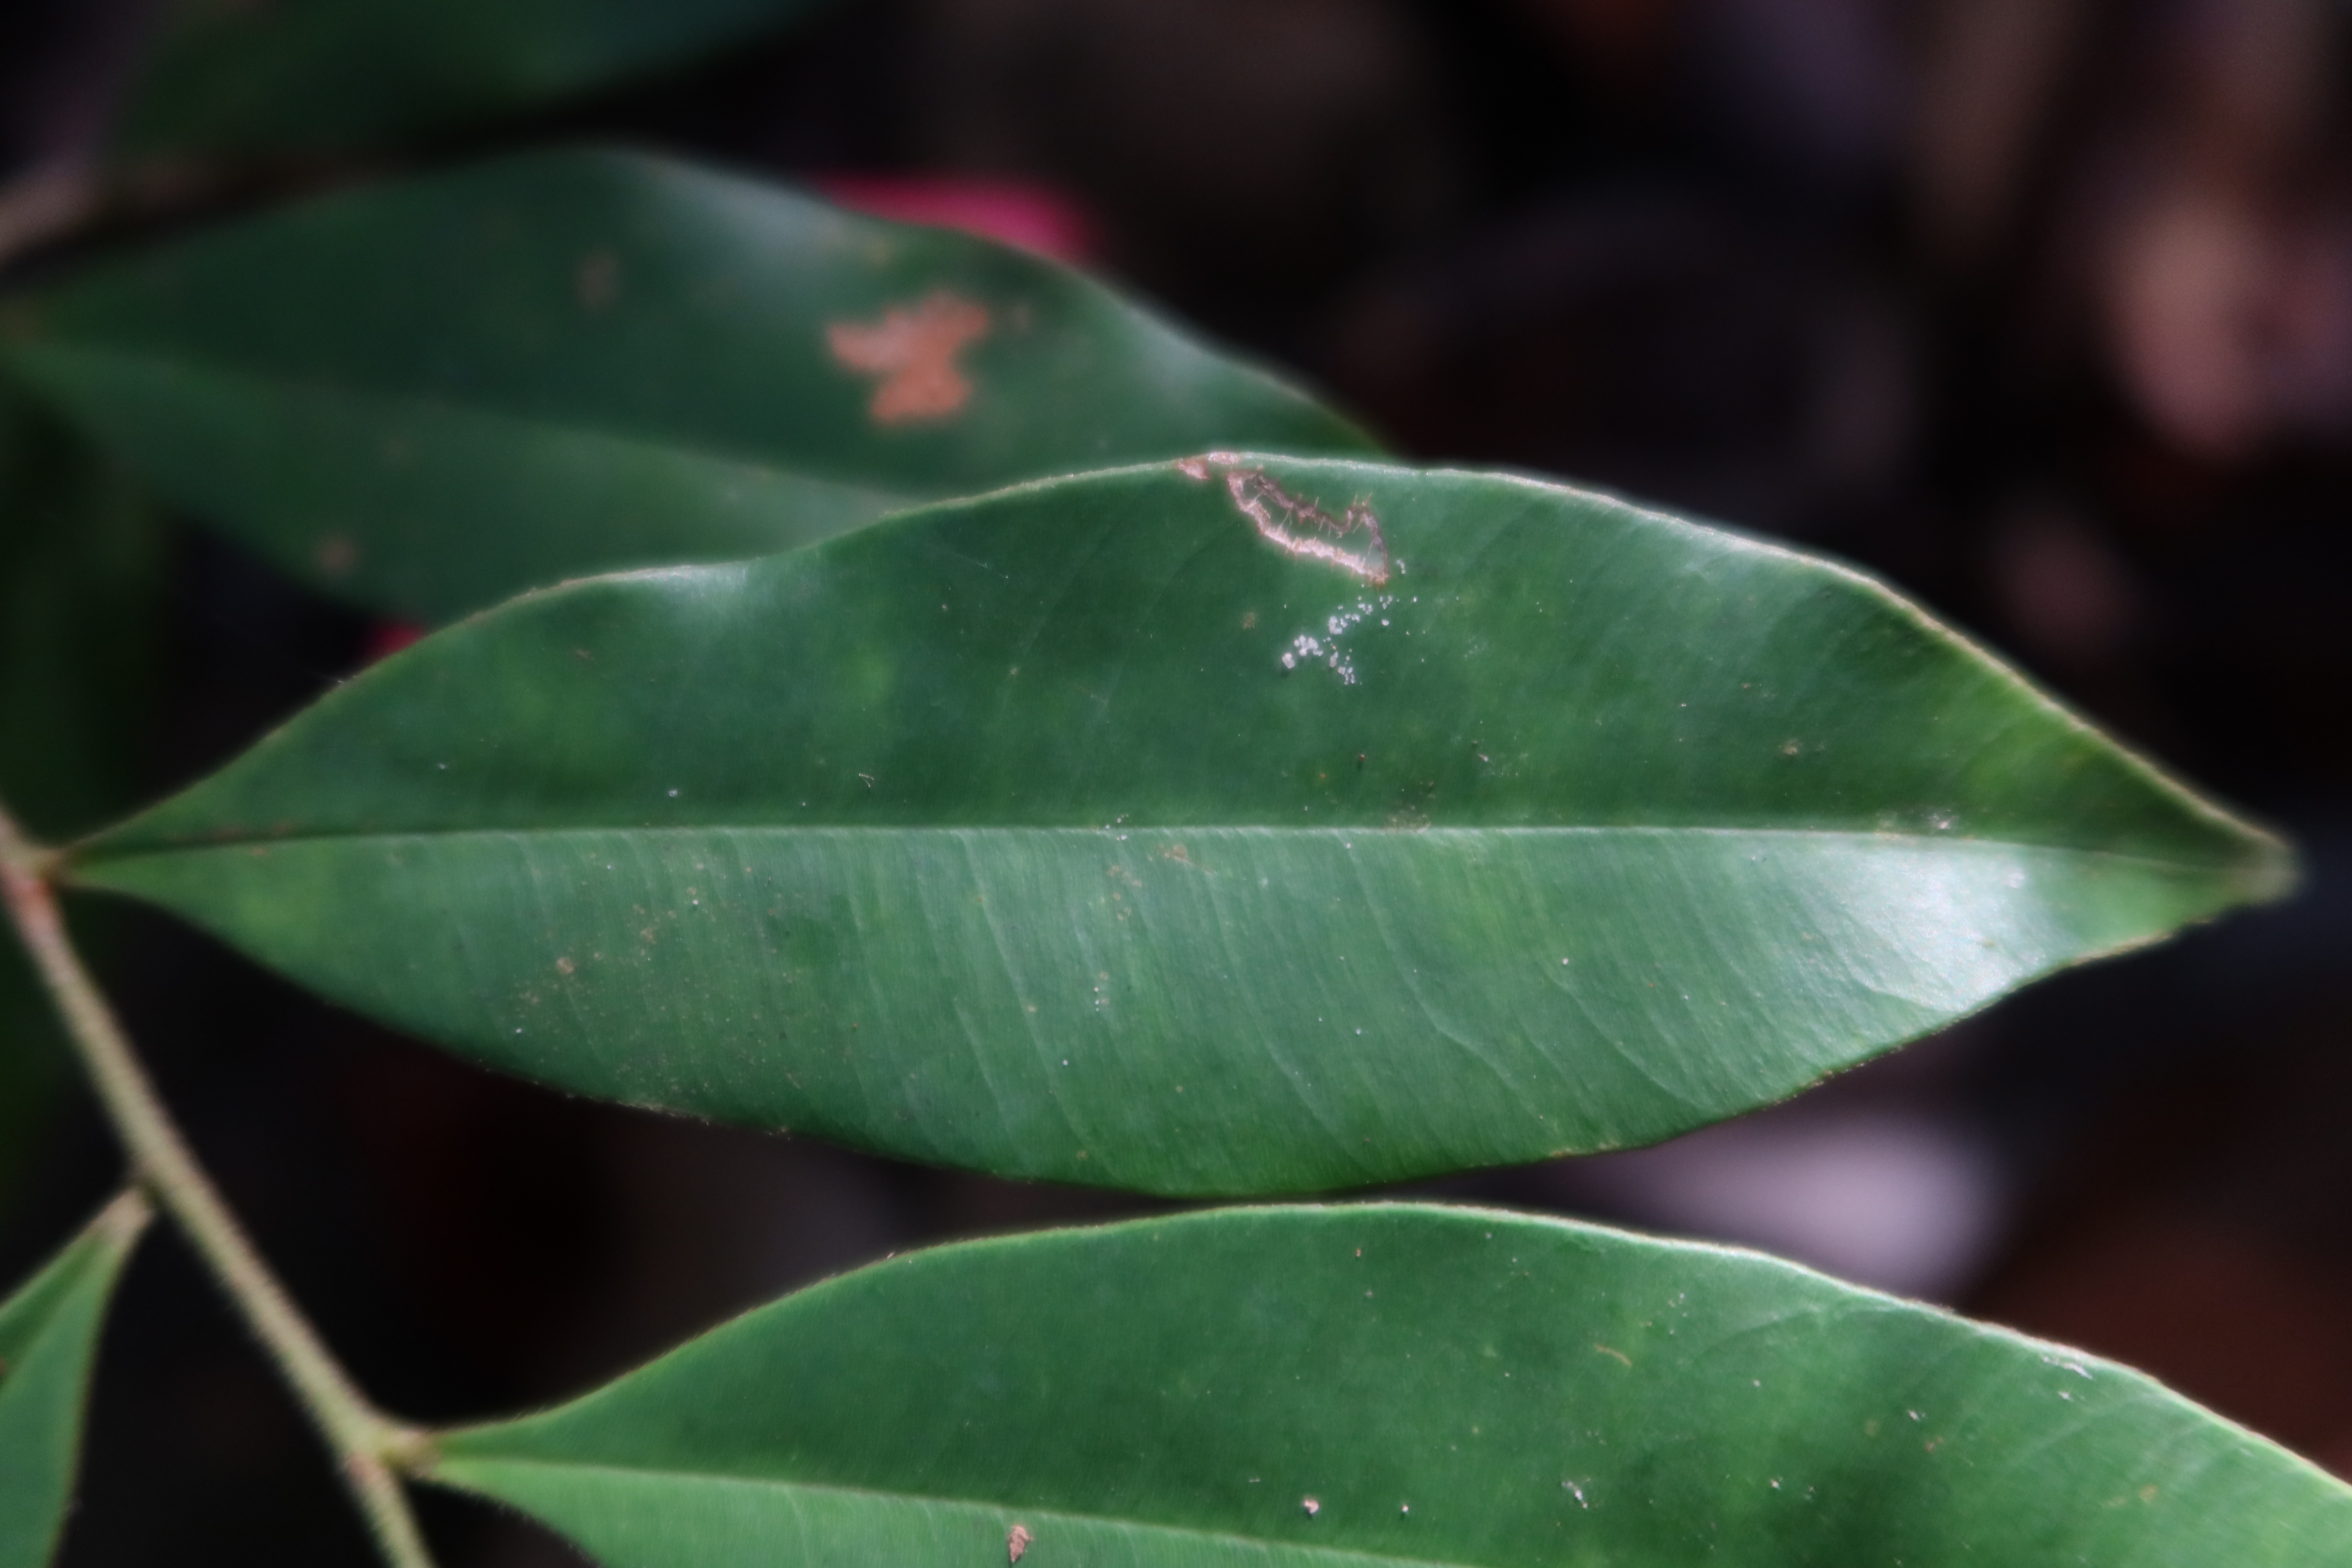
Label: Brown spots